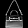
Label: Bag